Mass games

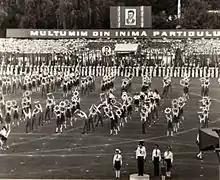
Mass games festival in Romania celebrating pioneer day on 18 June 1977

In Romania, the communist government organized compulsory mass games after General Secretary Nicolae Ceauşescu and his wife had visited the People's Republic of China and witnessed the event there.